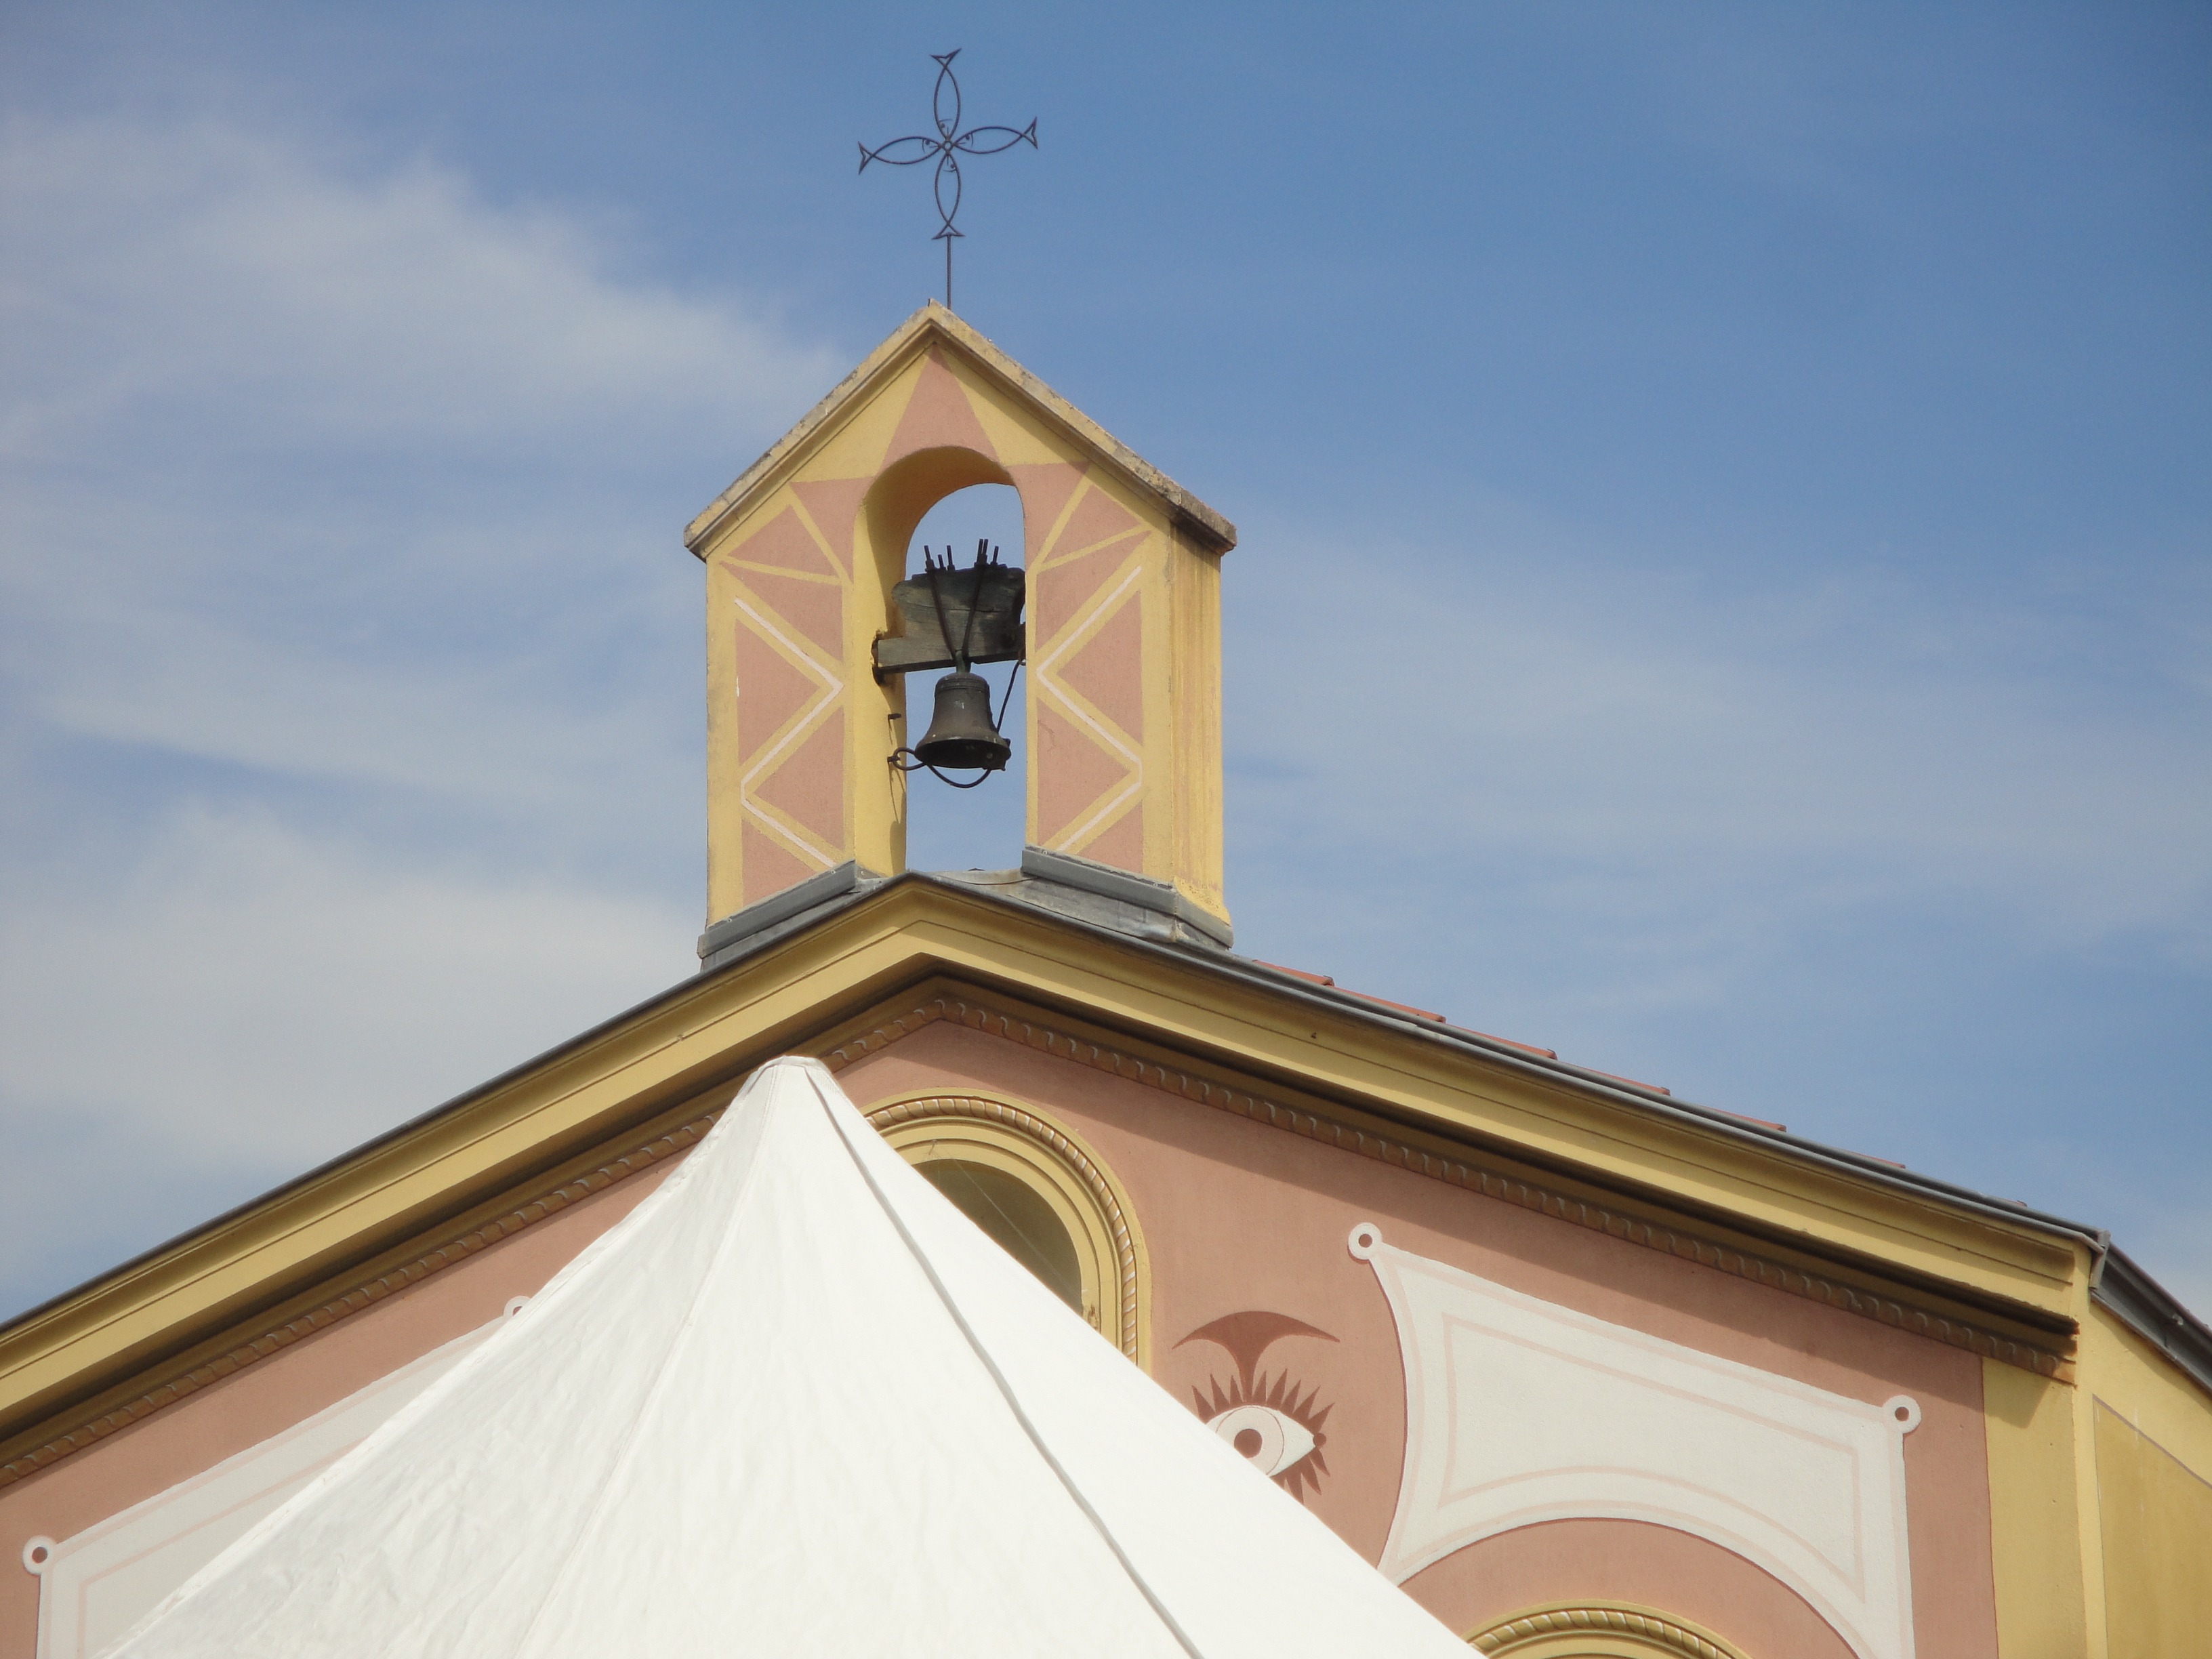
building, village, france, facade, church, chapel, place of worship, steeple, spanish missions in california